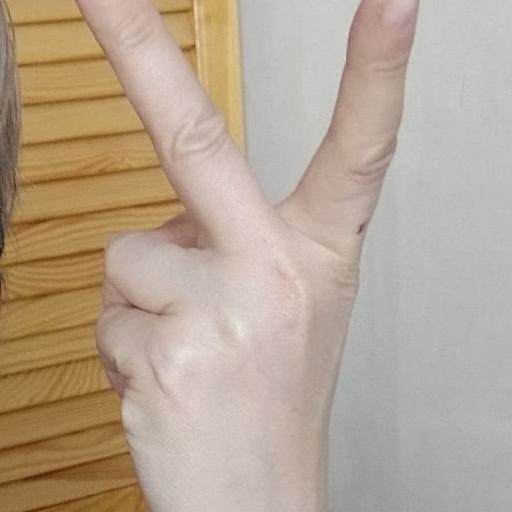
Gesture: peace_inverted